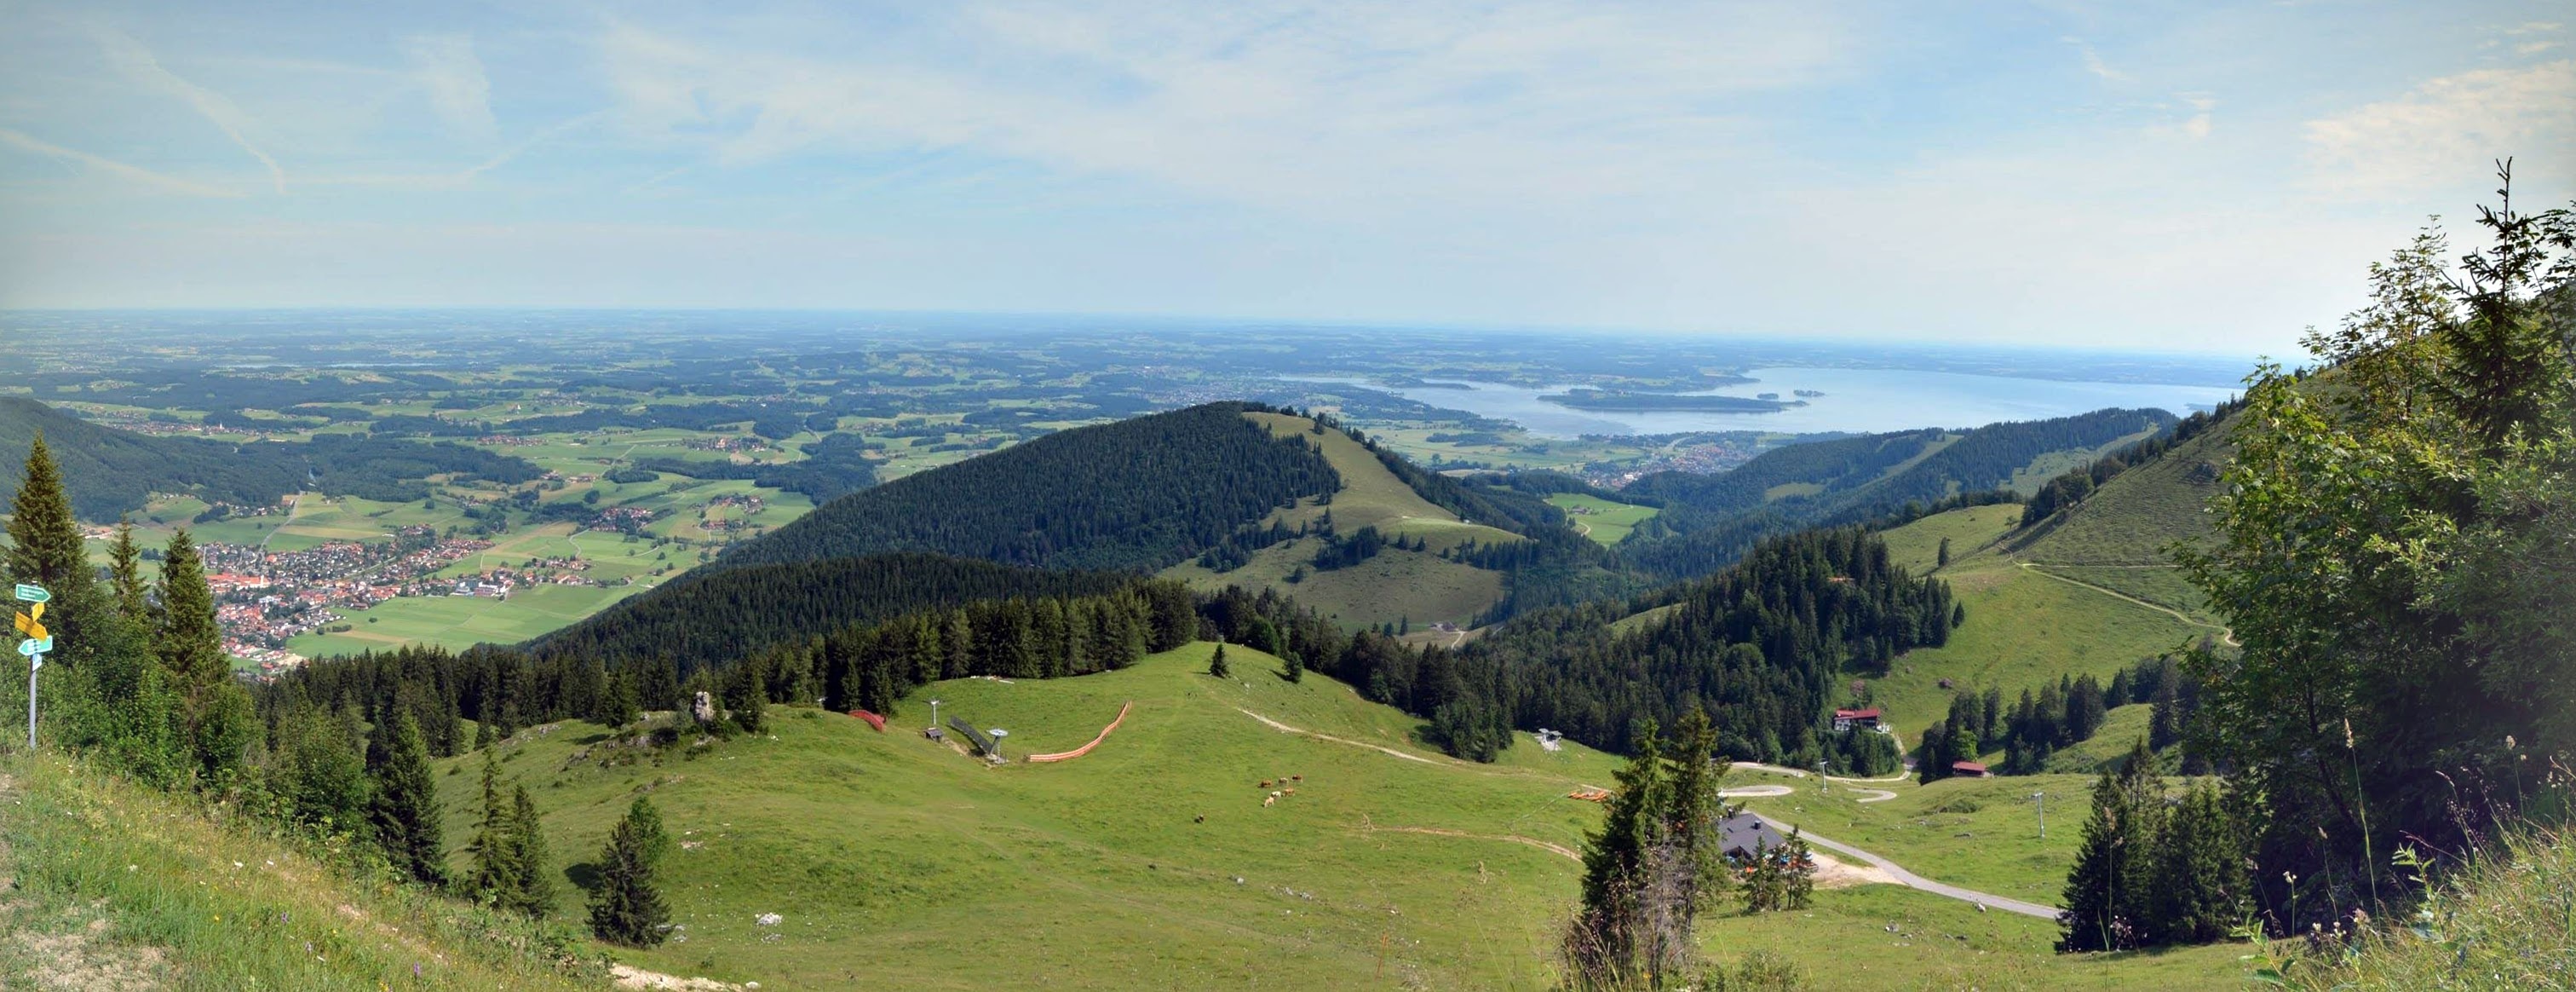
mountain, trail, meadow, hill, adventure, valley, mountain range, panorama, ridge, plain, alps, grassland, plateau, germany, bavaria, fell, landform, chiemsee, mountain pass, hill station, aschau, kampenwand, alpenblick, geographical feature, mountainous landforms